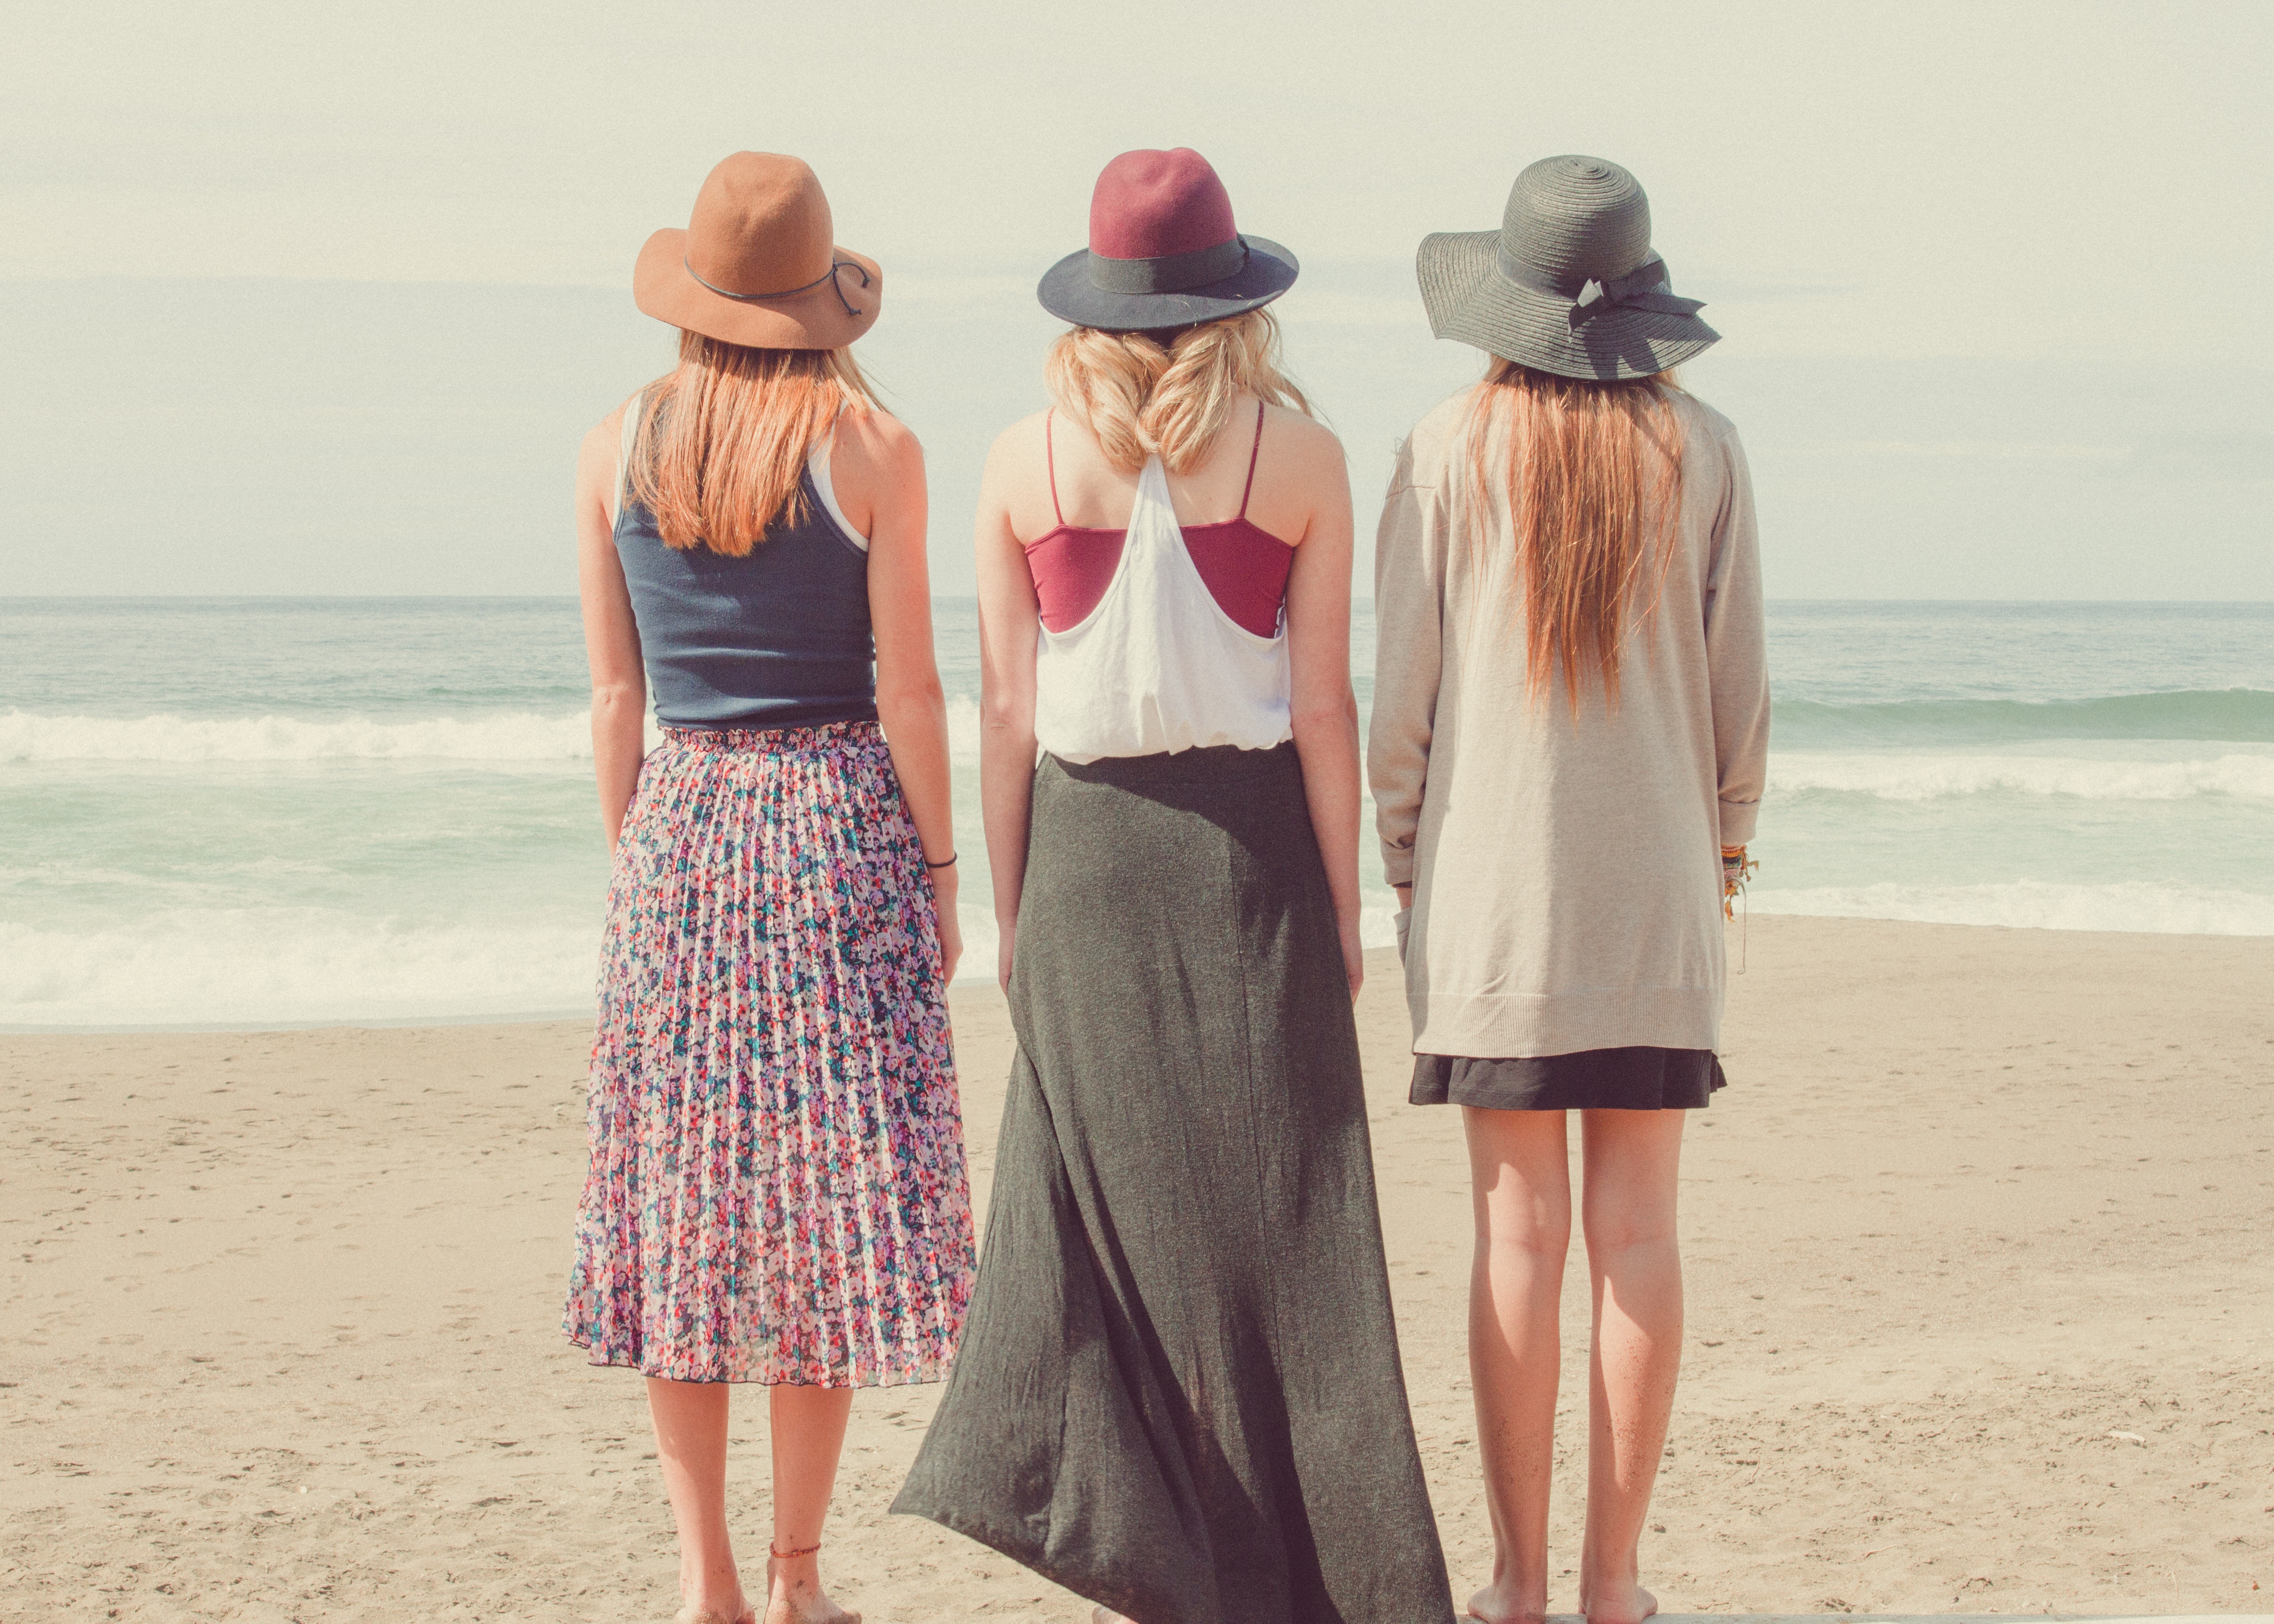
beach, sea, water, sand, ocean, people, girl, model, spring, color, fashion, clothing, pink, seashore, season, dress, women, beauty, photo shoot